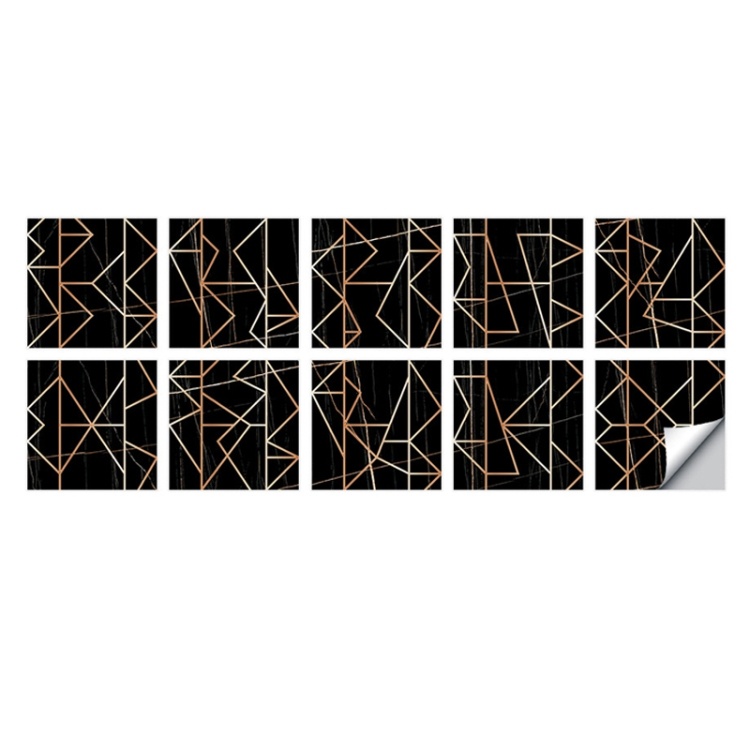
Geometric Pattern Staircase Wall Tile Sticker Kitchen Stove Water And Oil Proof Stickers, Specification: L: 20x20cm(HT-019 Geometric Copper)
Brand: Salrog (Powered by Solnuance)
1. Material: PVC 2. Function: anti-moisture, anti-fouling, anti-mildew, beautifying decoration 3. Specifications: 10 pieces/set 4. Dimensions: S: 10x10 cm, M: 15x15 cm, L: 20x20 cm 5. Weight: S: 58g, M: 135g, L: 235g 6. Packaging: OPP 7. Covered with PET high-end crystal film, high gloss 8. Thick PVC material, self-adhesive, waterproof and moisture-proof Specification: Package Weight One Package Weight 0.24kgs / 0.54lb One Package Size 22cm * 22cm * 1cm / 8.66inch * 8.66inch * 0.39inch Qty per Carton 100 Carton Weight 24.50kgs / 54.01lb Carton Size 44cm * 44cm * 25cm / 17.32inch * 17.32inch * 9.84inch Loading Container 20GP: 550 cartons * 100 pcs = 55000 pcs 40HQ: 1279 cartons * 100 pcs = 127900 pcs
Category: Home & Garden > Decor > Home Decor Decals